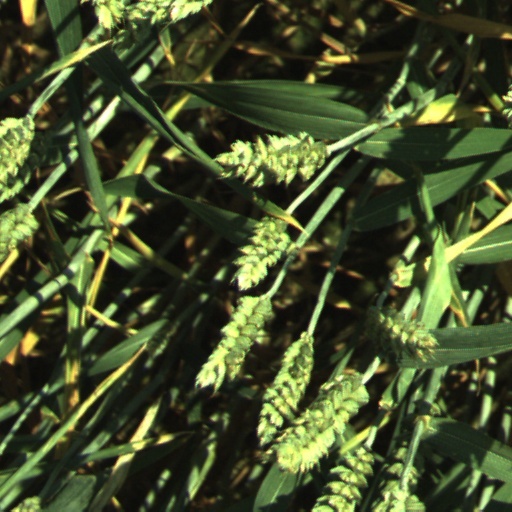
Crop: wheat